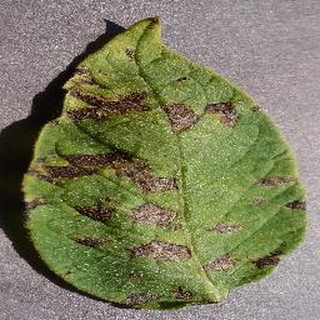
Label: potato_early_blight